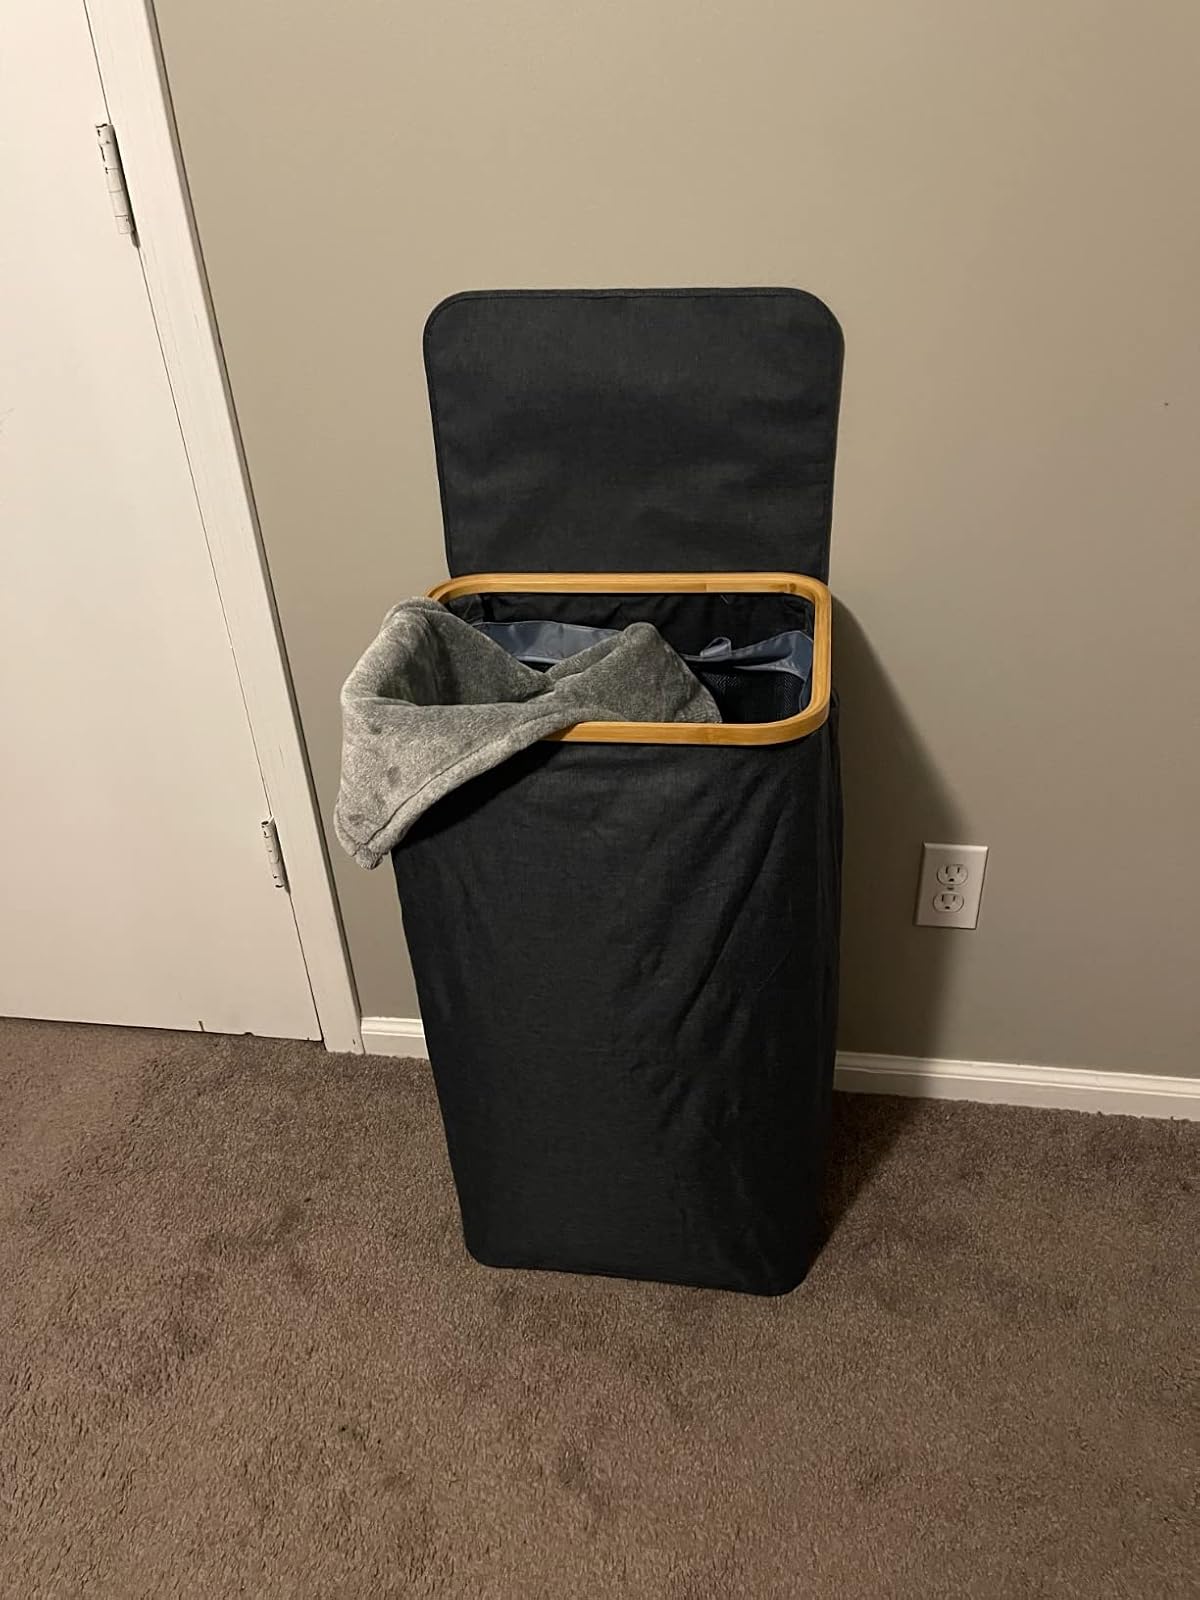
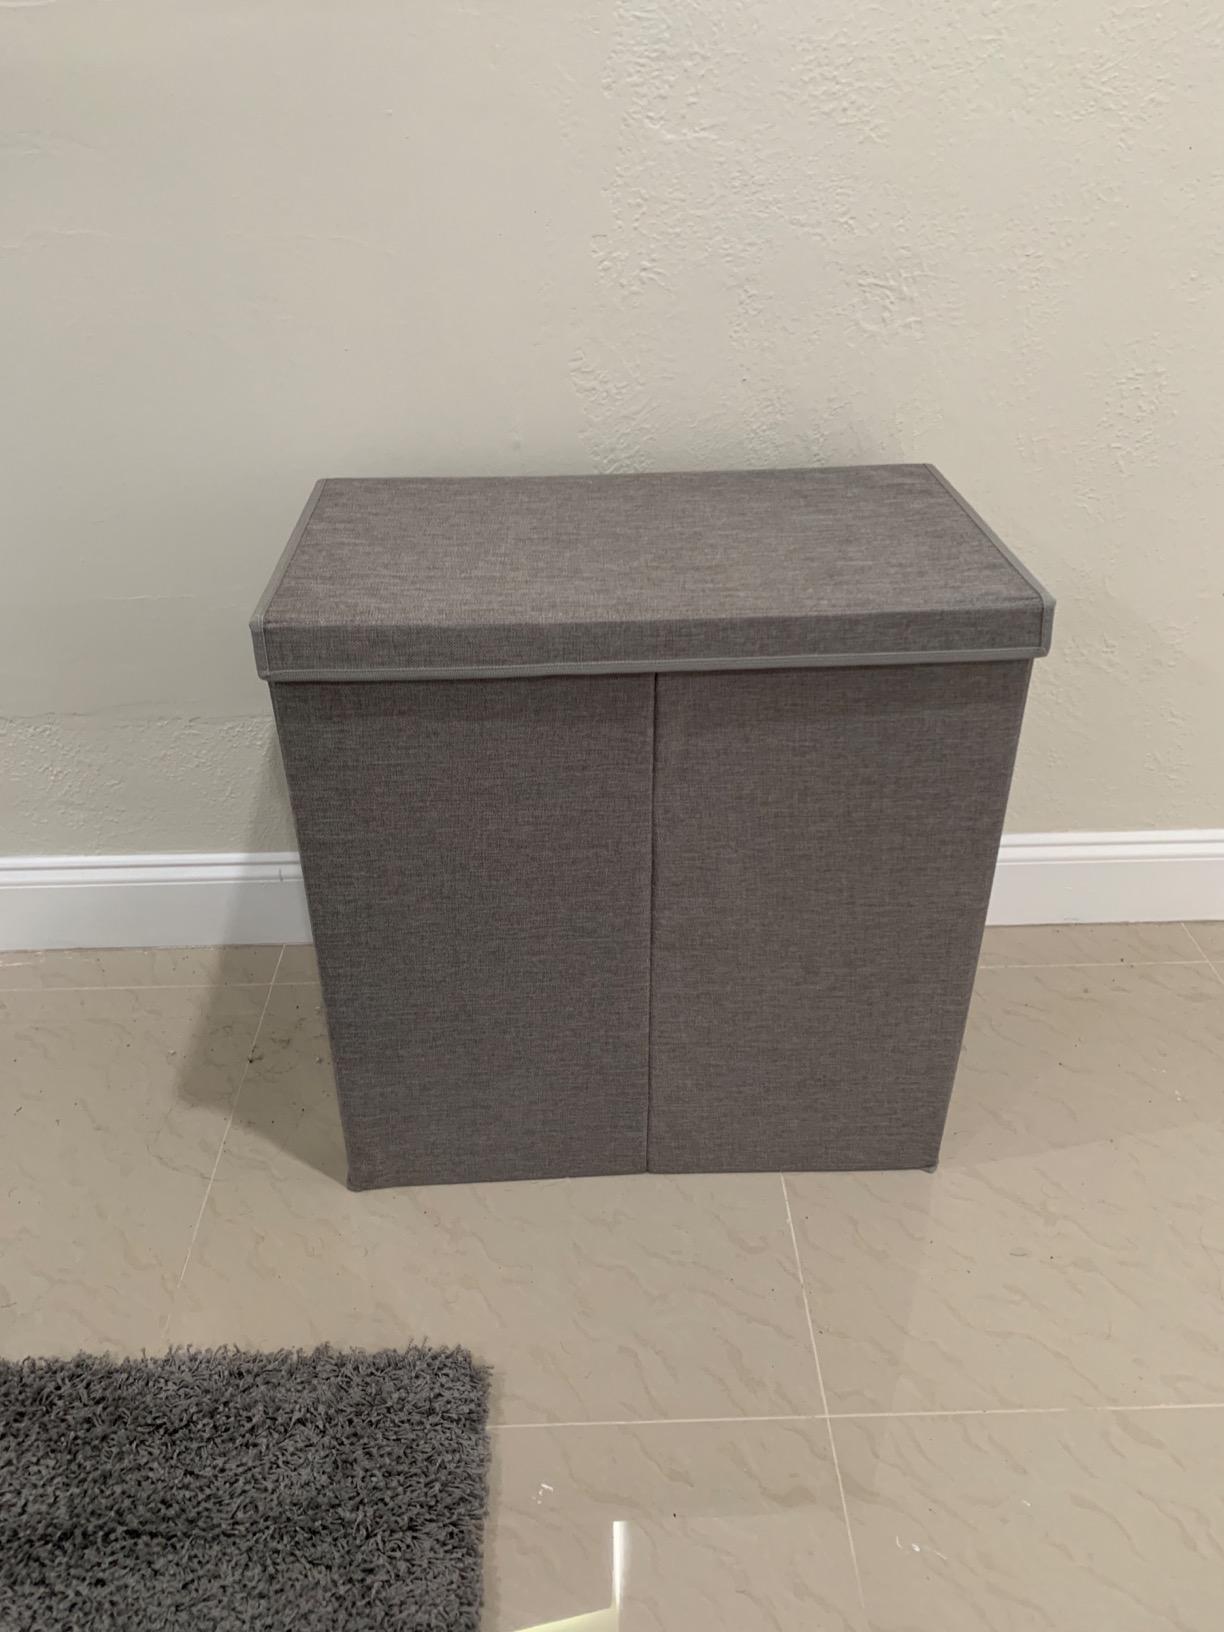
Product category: items_hamper
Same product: no